Tokyu 9000 series

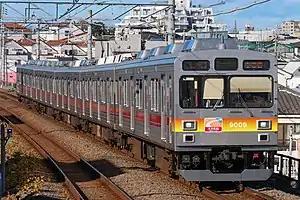
Set 9009 on the Oimachi Line in December 2021

The is a Japanese commuter electric multiple unit (EMU) train type operated by the private railway operator Tokyu Corporation in the Tokyo area of Japan. Introduced into service in March 1986, 14 eight-car sets and a five-car set were built between 1986 and 1991 by Tokyu Car Corporation for use on the Tokyu Toyoko and Oimachi lines. Between 2009 and 2013, the 9000 series sets allocated to Toyoko Line operations were transferred to the Oimachi Line.